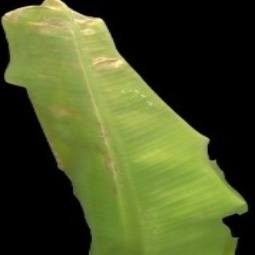
Label: Healthy